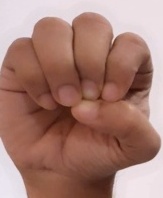
ASL sign: E